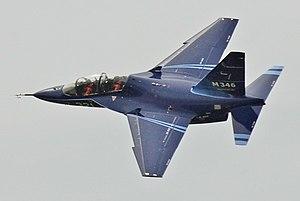
Un Aermacchi M-346 en vol
L'Aermacchi M-346 Master est un biplace d’entraînement militaire avancé et de transformation opérationnelle dérivé du Yakovlev Yak-130.